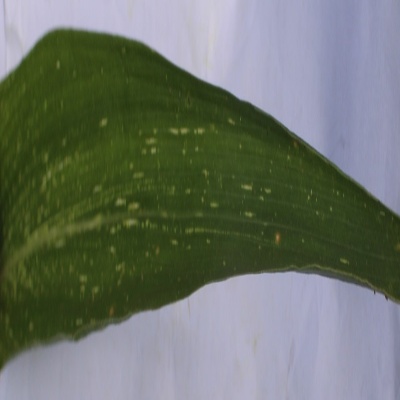
Crop: Maize
Condition: streak virus